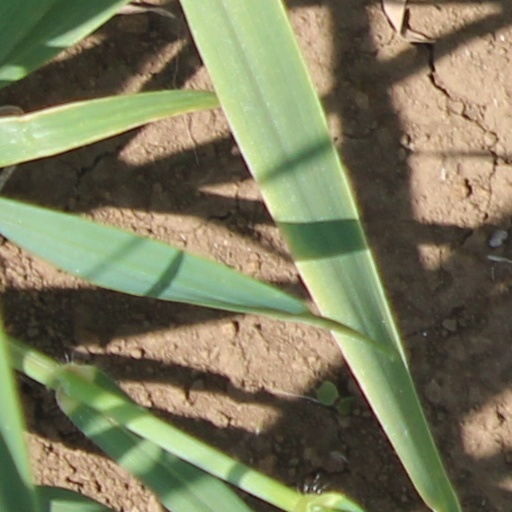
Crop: wheat